Johann von Klenau

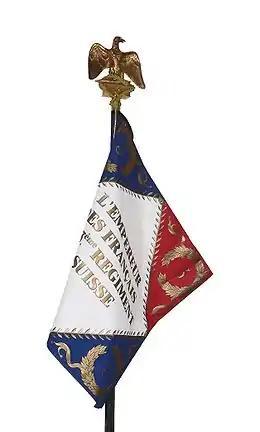
The capture of a unit's guidon, or standard, and the Imperial eagle, was an honor to the unit that captured it and a disgrace to the unit that lost it.

The campaign began in October, with several clashes in Swabia. At the first, near the Bavarian town of Wertingen, northwest of Augsburg, on 8 October, Murat's Cavalry Corps and grenadiers of Lannes' V Corps surprised an Austrian force half their size. The Austrians had assembled in line, and the cavalry and grenadiers cut them down before the Austrians could form their defensive squares. Nearly 3,000 were captured. A day later, at Günzburg immediately south of the Danube, the French again met an Austrian force; General Mack could not decide on a plan, and the French 59th Regiment of the Line stormed a bridge over the Danube, and, in a humiliating episode, chased two large Austrian columns toward Ulm. In this action, the French secured an important bridgehead on the Danube River.